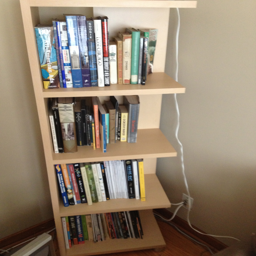
bookcase # in the living room